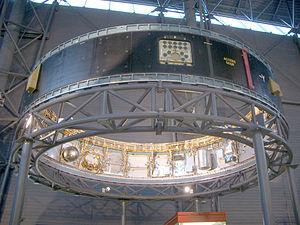
L'unité à instruments de la fusée Saturn V, ou en anglais « Saturn V instrument unit », souvent abrégé en « IU » dans les revues techniques ou spécialisées, était une structure en anneau installée au sommet du troisième étage de la fusée Saturn V et du deuxième étage — également un S-IVB — de la fusée Saturn IB. Elle était installée juste en-dessous des panneaux du SLA, désignation de l'adaptateur qui contenait et reliait le module lunaire au lanceur.